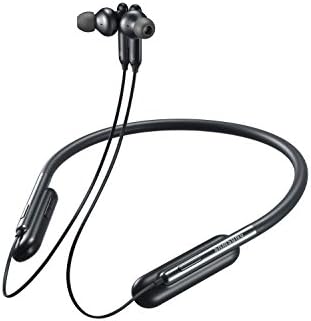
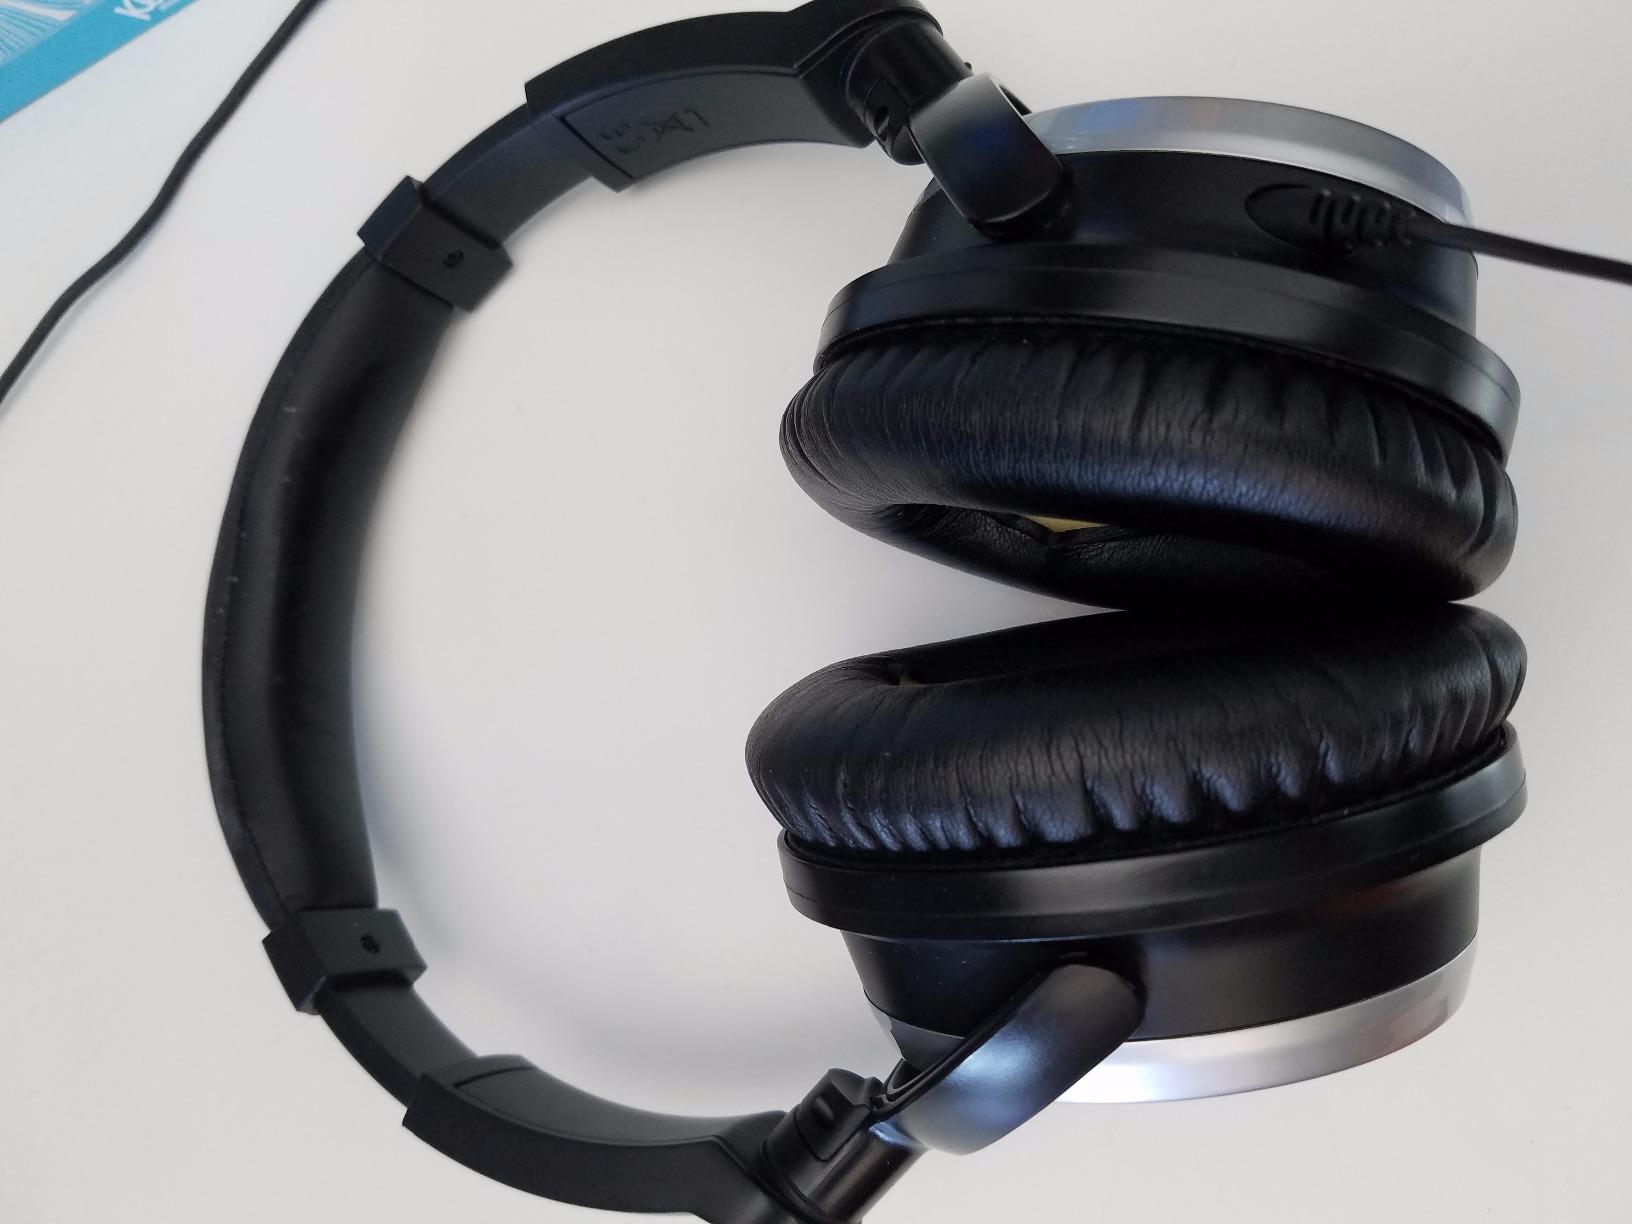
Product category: headphones
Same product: no